Michigan Wolverines

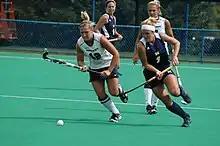
The 2010 Michigan field hockey team in action at Penn State

Michigan has a major rivalry with Ohio State, considered one of the fiercest rivalries in American sports. In a pair of ESPN fan polls, in 2000 and 2003, the Michigan–Ohio State series was voted the greatest rivalry in sports in America. Michigan's meeting with Ohio State is almost always the last game of the two schools' regular seasons and has provided many memorable contests, such as the "Snow Bowl" of 1950. The game has frequently decided the Big Ten Champion. As of 2024, Michigan leads the series 62–51–6. The contest on November 18, 2006 marked the first time ever these teams had been ranked No. 1 and No. 2 going into the game, and the first time they were both undefeated since 1973. The 2007 college football match-up between Ohio State and Michigan was predicted to be the No. 2 college football game to watch in 2007 by SI.com's "Top 20 Games To Watch in 2007" list.